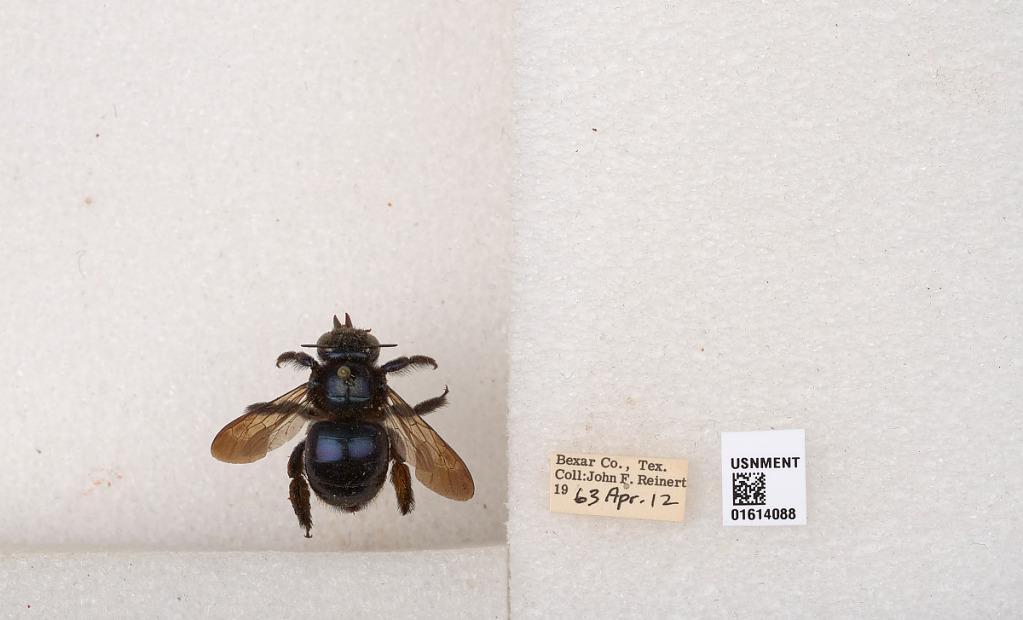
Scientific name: Xylocopa (Schonnherria) micans Lepeletier
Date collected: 1963-4-12
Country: United States
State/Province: Texas
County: Bexar
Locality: Bexar Co.